Eliza Stewart Boyd

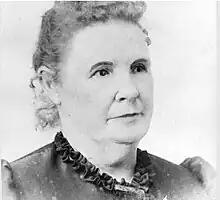

Eliza Stewart Boyd (September 8, 1833 in Crawford County, Pennsylvania – March 9, 1912 in Laramie, Wyoming)